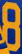
Number: 8